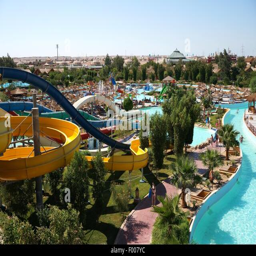
industry in a holiday resort